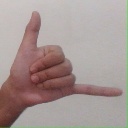
अक्षर: द